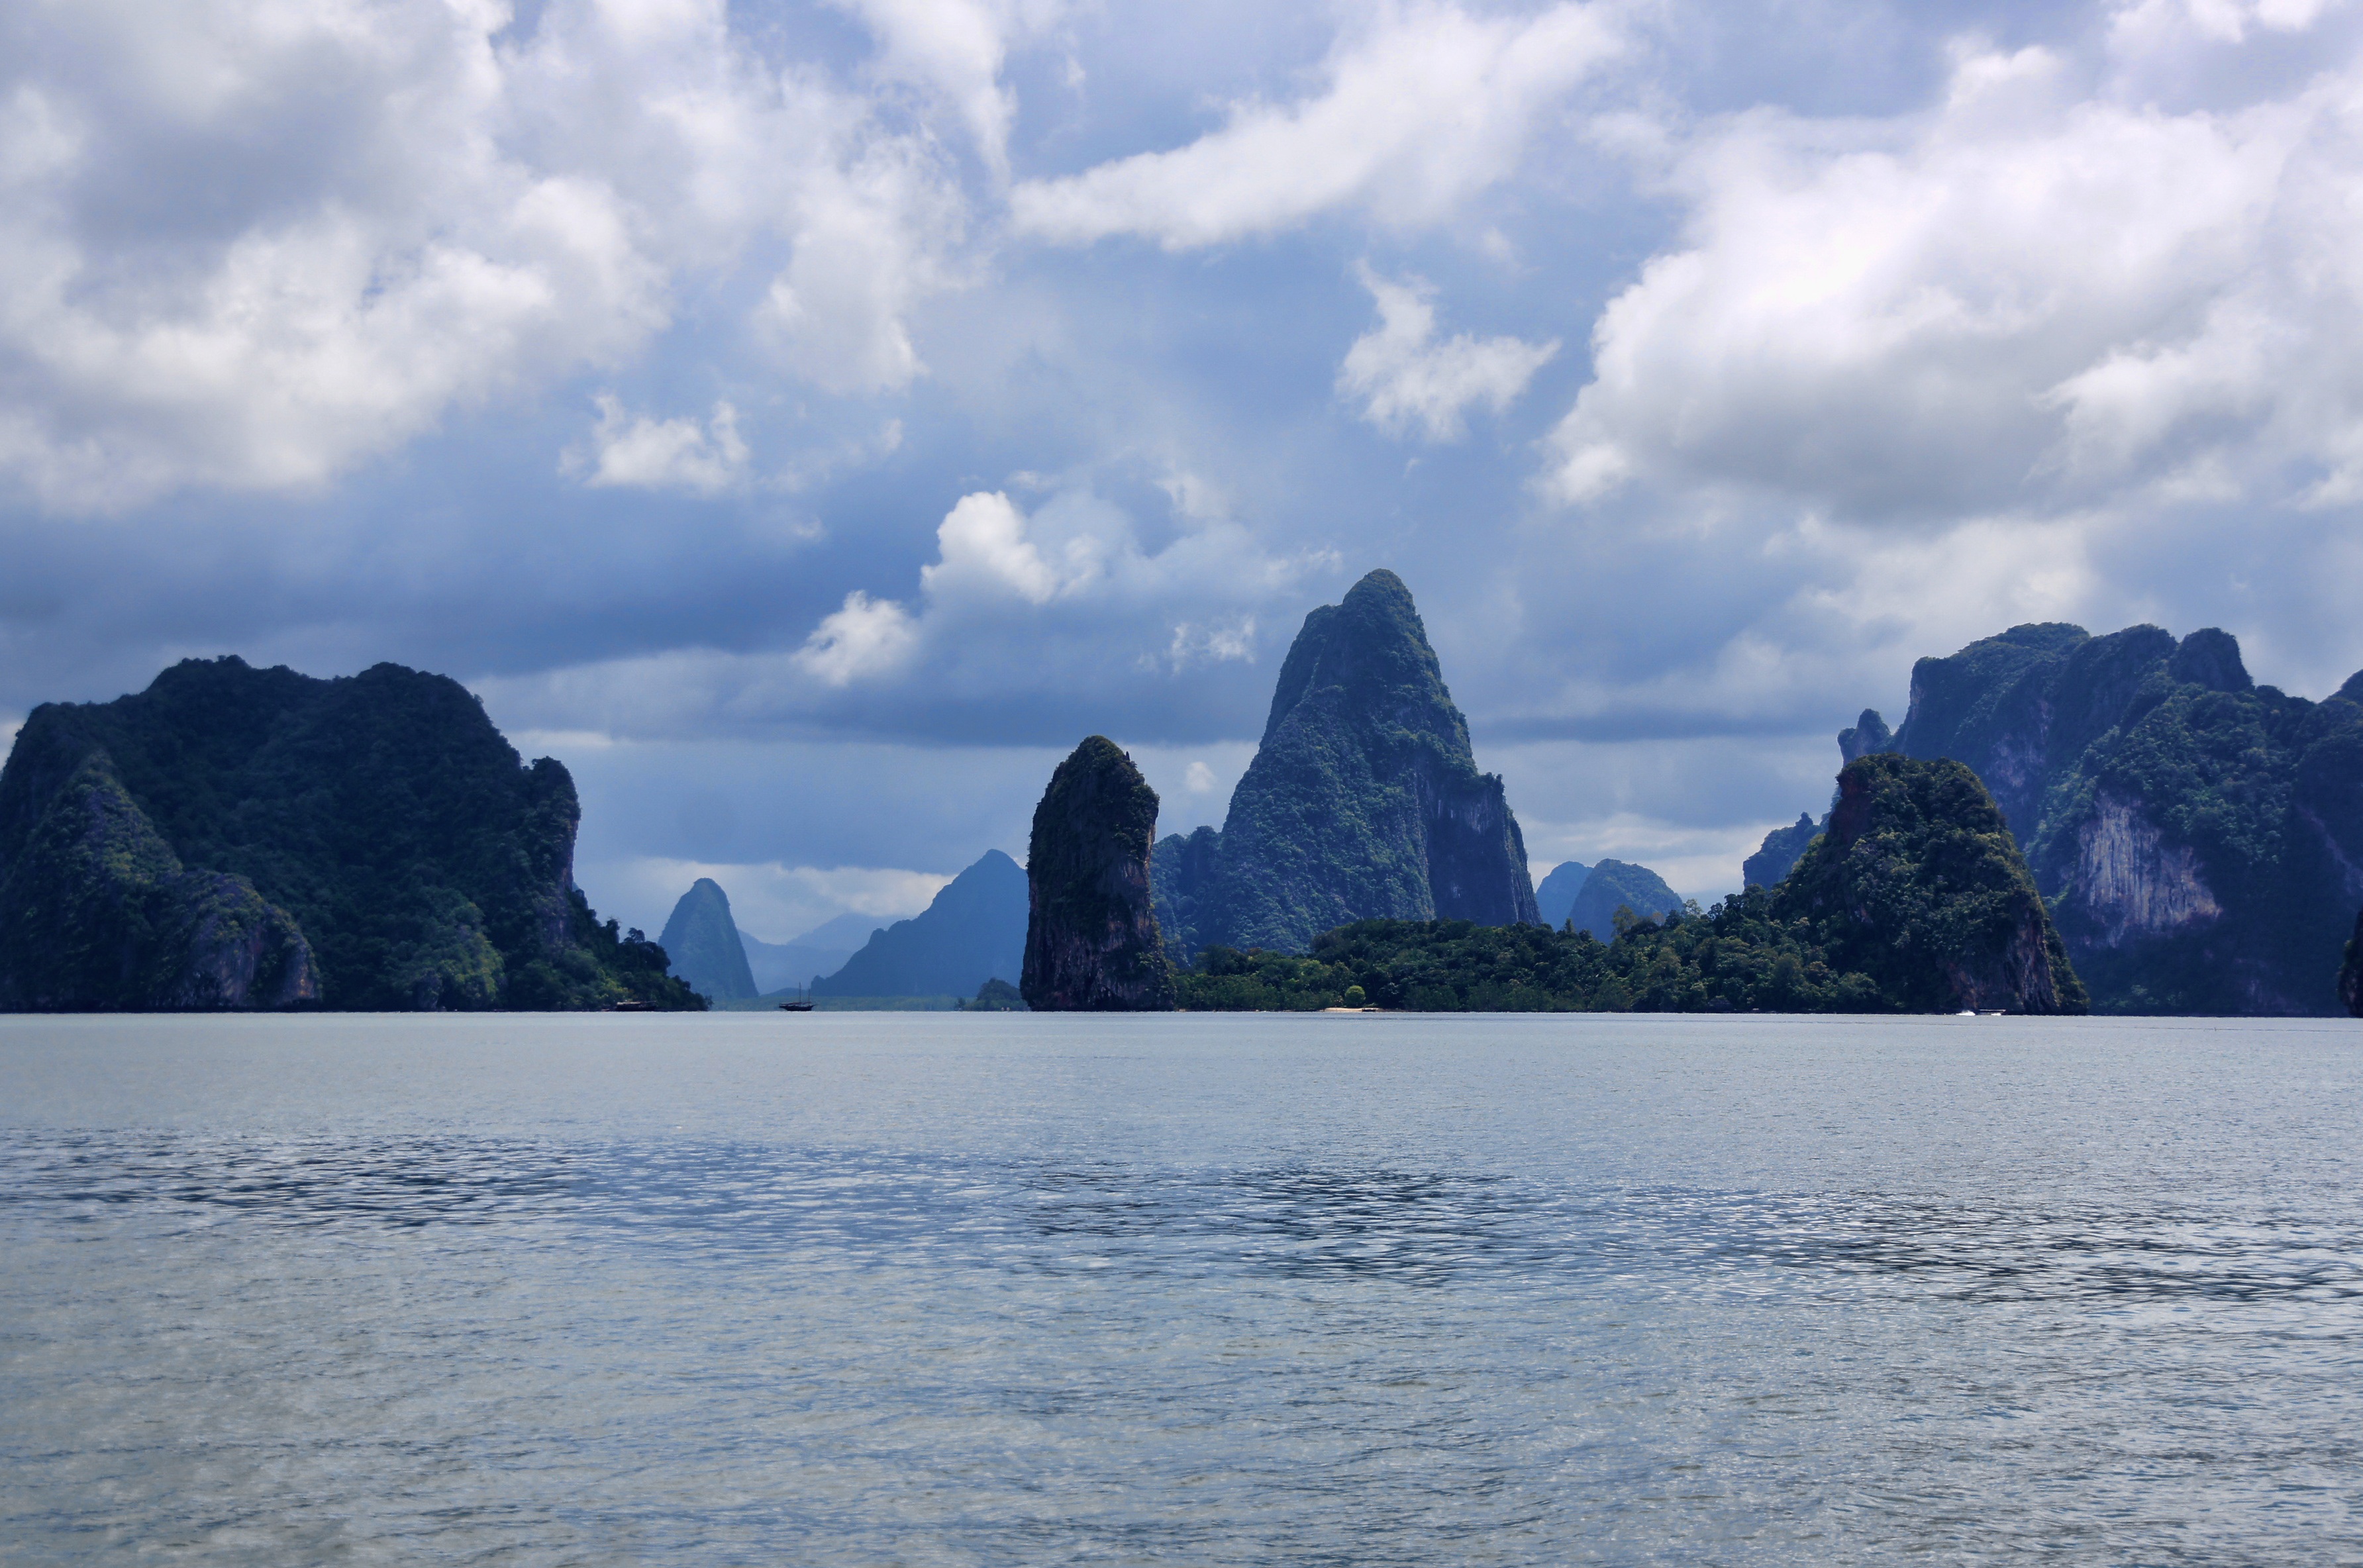
landscape, sea, coast, water, nature, rock, ocean, horizon, mountain, cloud, sky, shore, lake, view, mountain range, ship, idyllic, reflection, vehicle, holiday, bay, island, fjord, thailand, body of water, clouds, loch, cape, atmospheric, landform, sea island, geographical feature, glacial landform